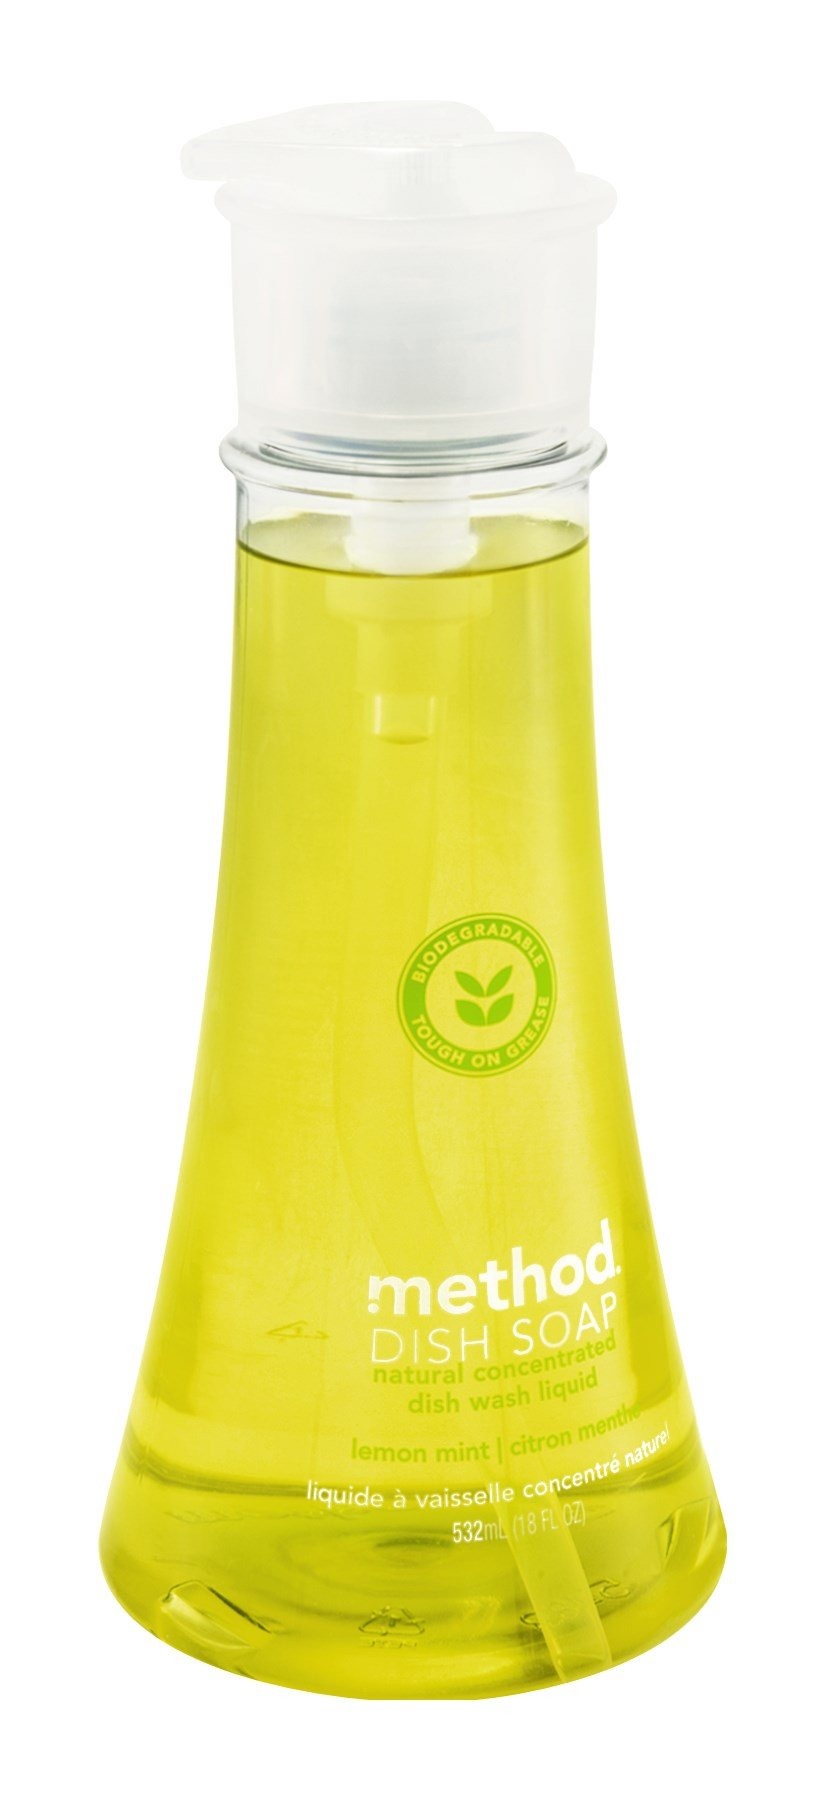
Item Name: Method Dish Soap Lemon Mint 18 Oz, Pack of 18
Bullet Point 1: Brought to you by Method
Bullet Point 2: 18 Ounce
Bullet Point 3: Total of 18 packs
Bullet Point 4: UPC : 817939011799
Bullet Point 5: High Quality
Value: 18.0
Unit: count

Price: 7.96